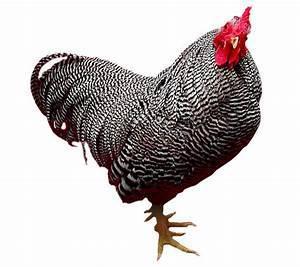
chicken